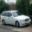
Label: automobile